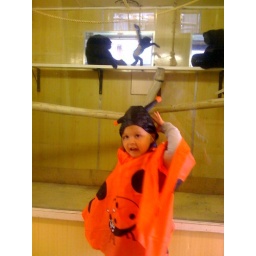
pickle in the monkey house